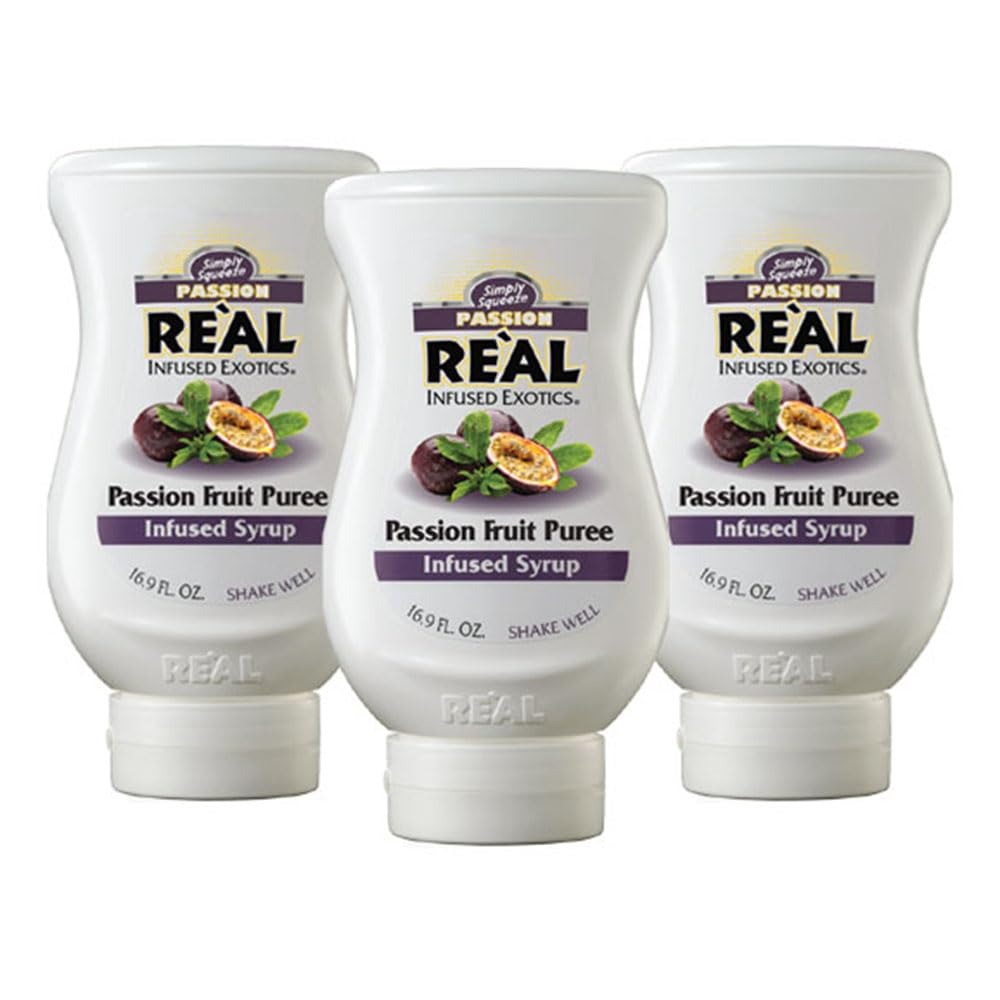
Item Name: Passion Reàl Infused Exotics, Passion Fruit Puree Infused Syrup, 16.9 FL OZ Squeezable Bottle (Pack of 3)
Bullet Point 1: PACK OF 3 BOTTLES: Perfect for Italian sodas, beer cocktails, alcohol-free drinks and frozen or shaken daiquiris and coladas
Bullet Point 2: REAL WORLD OF FLAVOR: Passion Fruit Real Infused Exotics is infused with premium Purple Passion Fruit from Vietnam
Bullet Point 3: SQUEEZABLE: No messy cans or difficulty storing unused portions. The wide-mouth bottle opening helps to eliminate waste by allowing easy access with a bar spoon or spatula, and volcano-shaped spout allows for drip-free mixing
Bullet Point 4: FRESHNESS GUARANTEED: Developed specifically to remain uniform with very minimal product separation with built-in oxygen barrier to guarantee product freshness
Bullet Point 5: NOT JUST FOR DRINKS: Excellent in culinary applications such as baking and desserts. Perfect for experimenting with molecular gastronomy concepts like fruit foam or caviar
Product Description: Real Infused Exotics is pushing the boundaries of the mixology movement with a premium product line unlike any other. The only line of puree infused fruit syrups. Quality ingredients made accessible.
Value: 50.7
Unit: Fl Oz

Price: 30.98